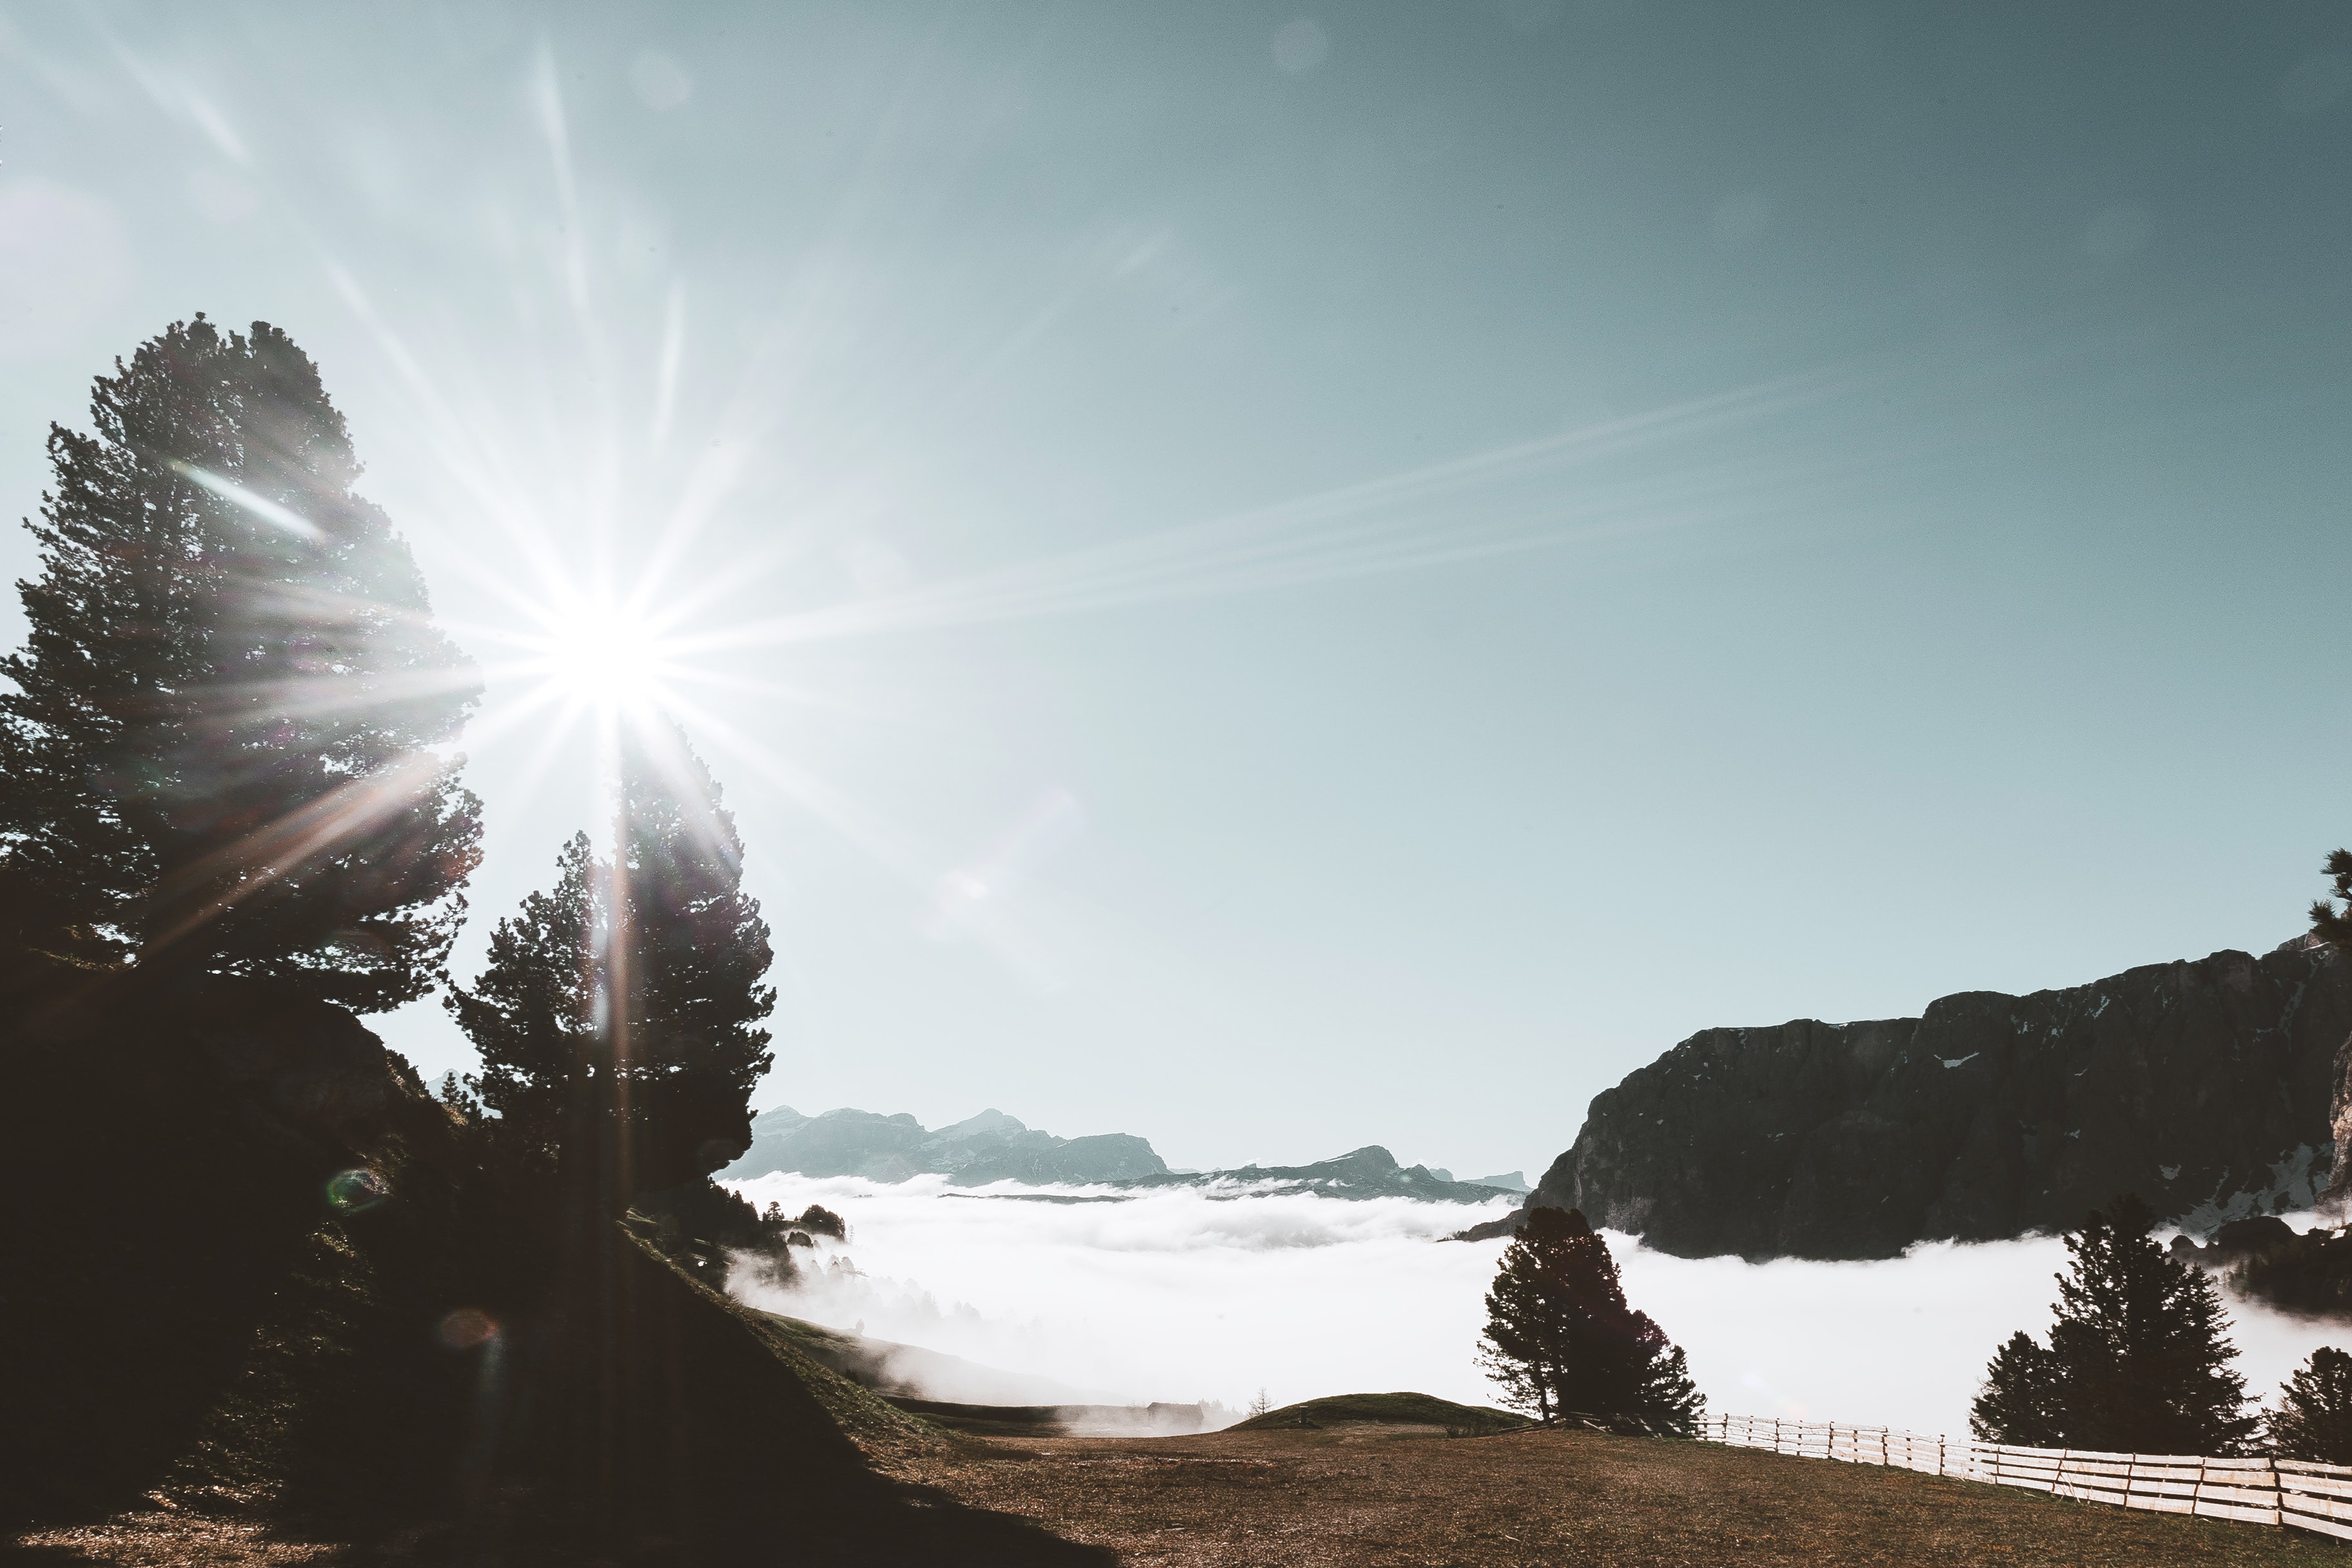
sky, nature, water, sea, light, coast, sunlight, tree, ocean, cloud, rock, lens flare, shore, beach, horizon, wave, coastal and oceanic landforms, wind wave, photography, landscape, palm tree, calm, terrain, cliff, headland, plant, vacation, sun, mountain, arecales, bay, tourism, promontory, tropics